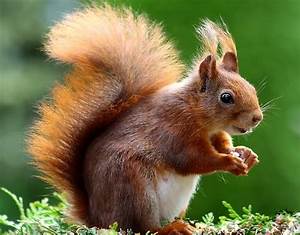
Label: scoiattolo